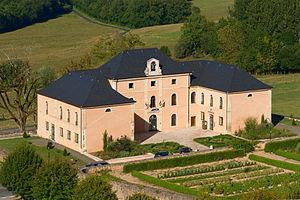
La Mairie et le bureau de poste de Hautefort, vus du château. Dordogne.
Hautefort est une commune française située dans le département de la Dordogne, en région Nouvelle-Aquitaine. De 1790 à 2015, la commune était le chef-lieu du canton de Hautefort.